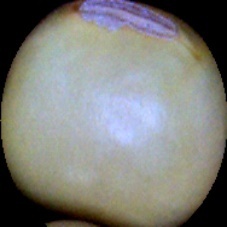
Label: Immature